Theodore N. Kaufman

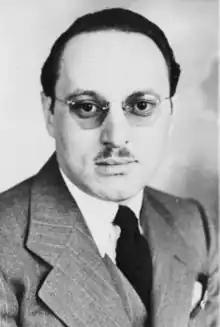
Kaufman in 1941

Theodore Newman Kaufman (February 22, 1910 – April 1, 1986), sometimes given incorrectly as Theodore Nathan Kaufmann, was an American Jewish businessman and writer.